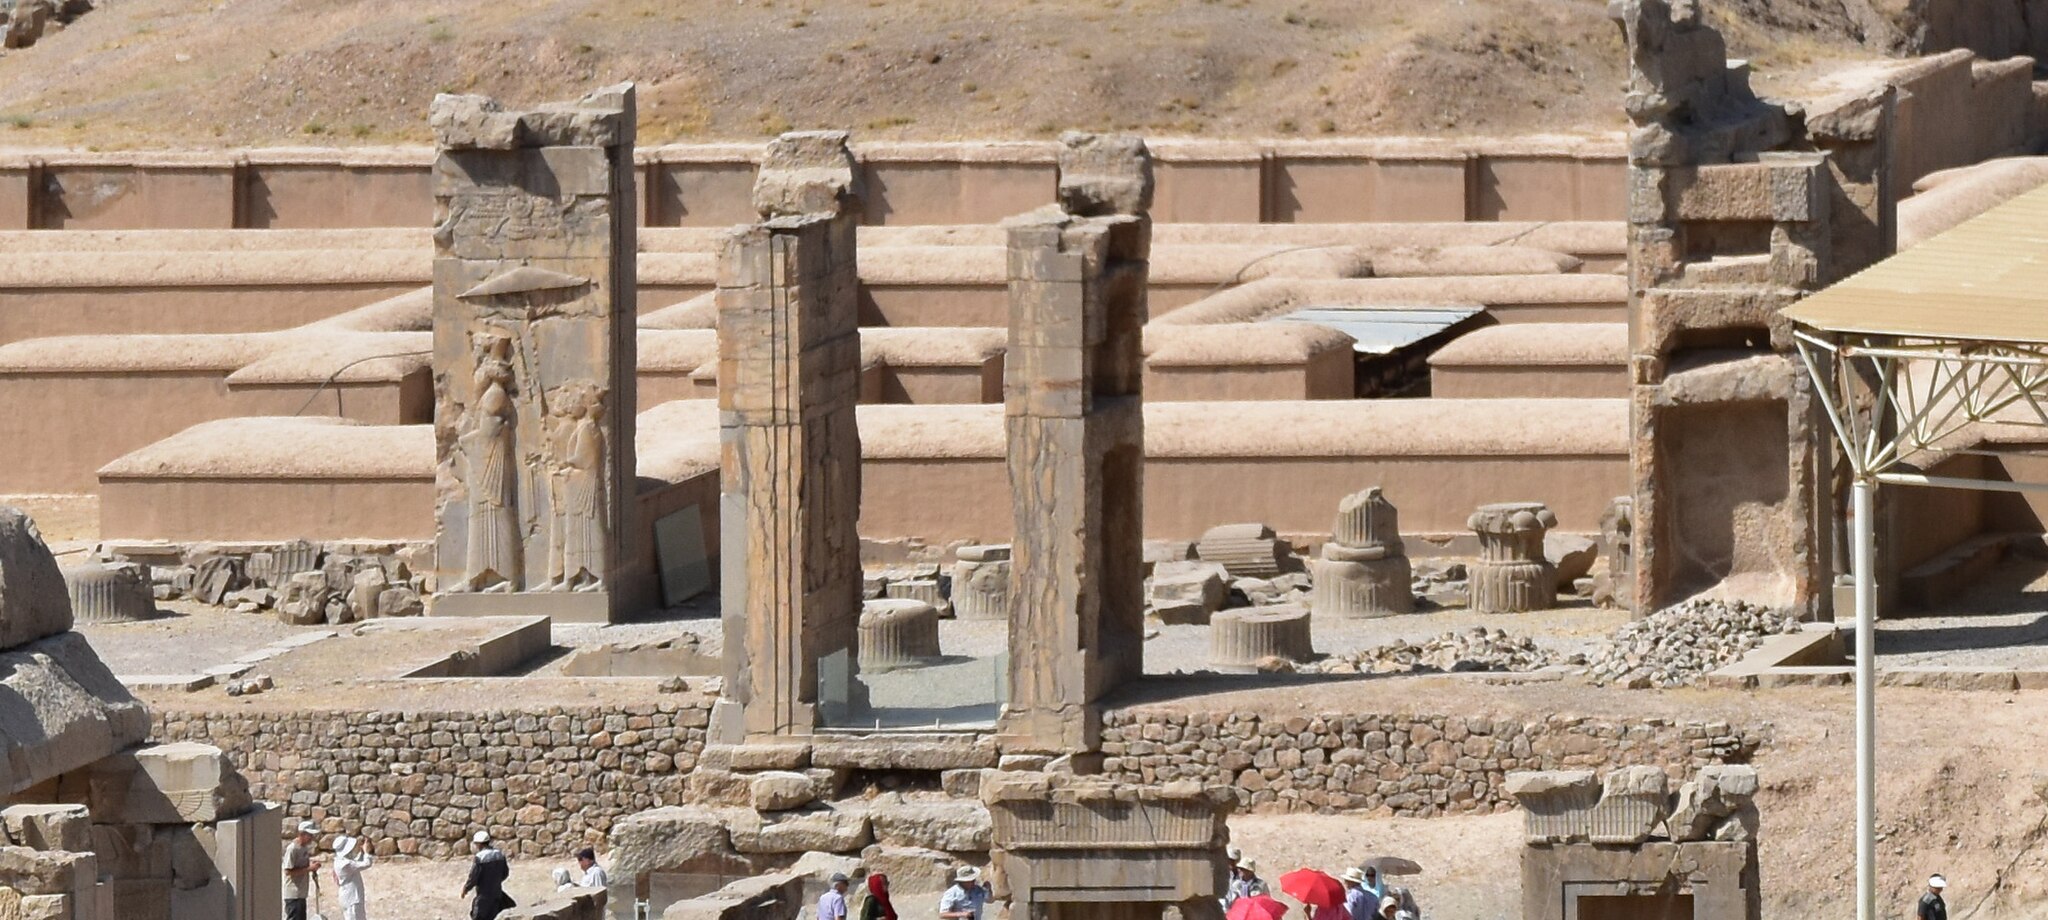
Title: Persepolis Tripylon
Description: Persepolis Tripylon
Date: 2018-11-28
Categories: Tripylon, Extracted images, 2017 in Persepolis